Shrimad Rajchandra

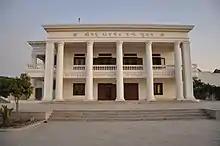

Shrimad Rajchandra was born on 9 November 1867 (Kartika Purnima, Vikram Samvat 1924), in Vavaniya, a port near Morbi (now in Gujarat, India). His mother, Devbai, was Śvetāmbara Sthanakvasi Jain and his father, Ravjibhai Mehta and paternal grandfather, Panchan Mehta, were Vaishnava Hindu. So he was introduced to Jainism and Hinduism from early life. He was initiated in Vaishnavism by a Sadhu named Ramadasji. He continued to study other Indian religions and was attracted to Ahimsa (non-violence) doctrine of Jainism. Later, he chose Jainism because he considered that it provides "best path to salvation". In one of the letters to Mahatma Gandhi, Rajchandra stated that the great souls like the Tirthankars have revealed knowledge of a thousand times deeper import than what the Vedas contain. Therefore, since something imperfect cannot be the origin of a perfect thing, it is not justified in asserting that all religions (including Jainism) had originated from the Vedas.